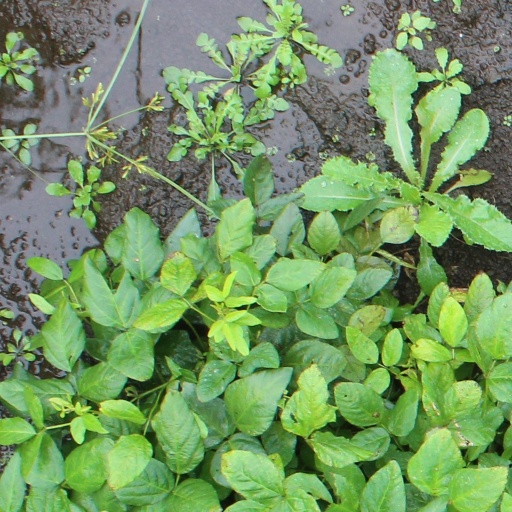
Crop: soybean